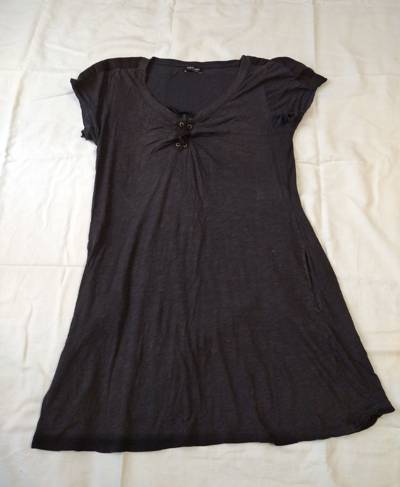
Waste category: clothes